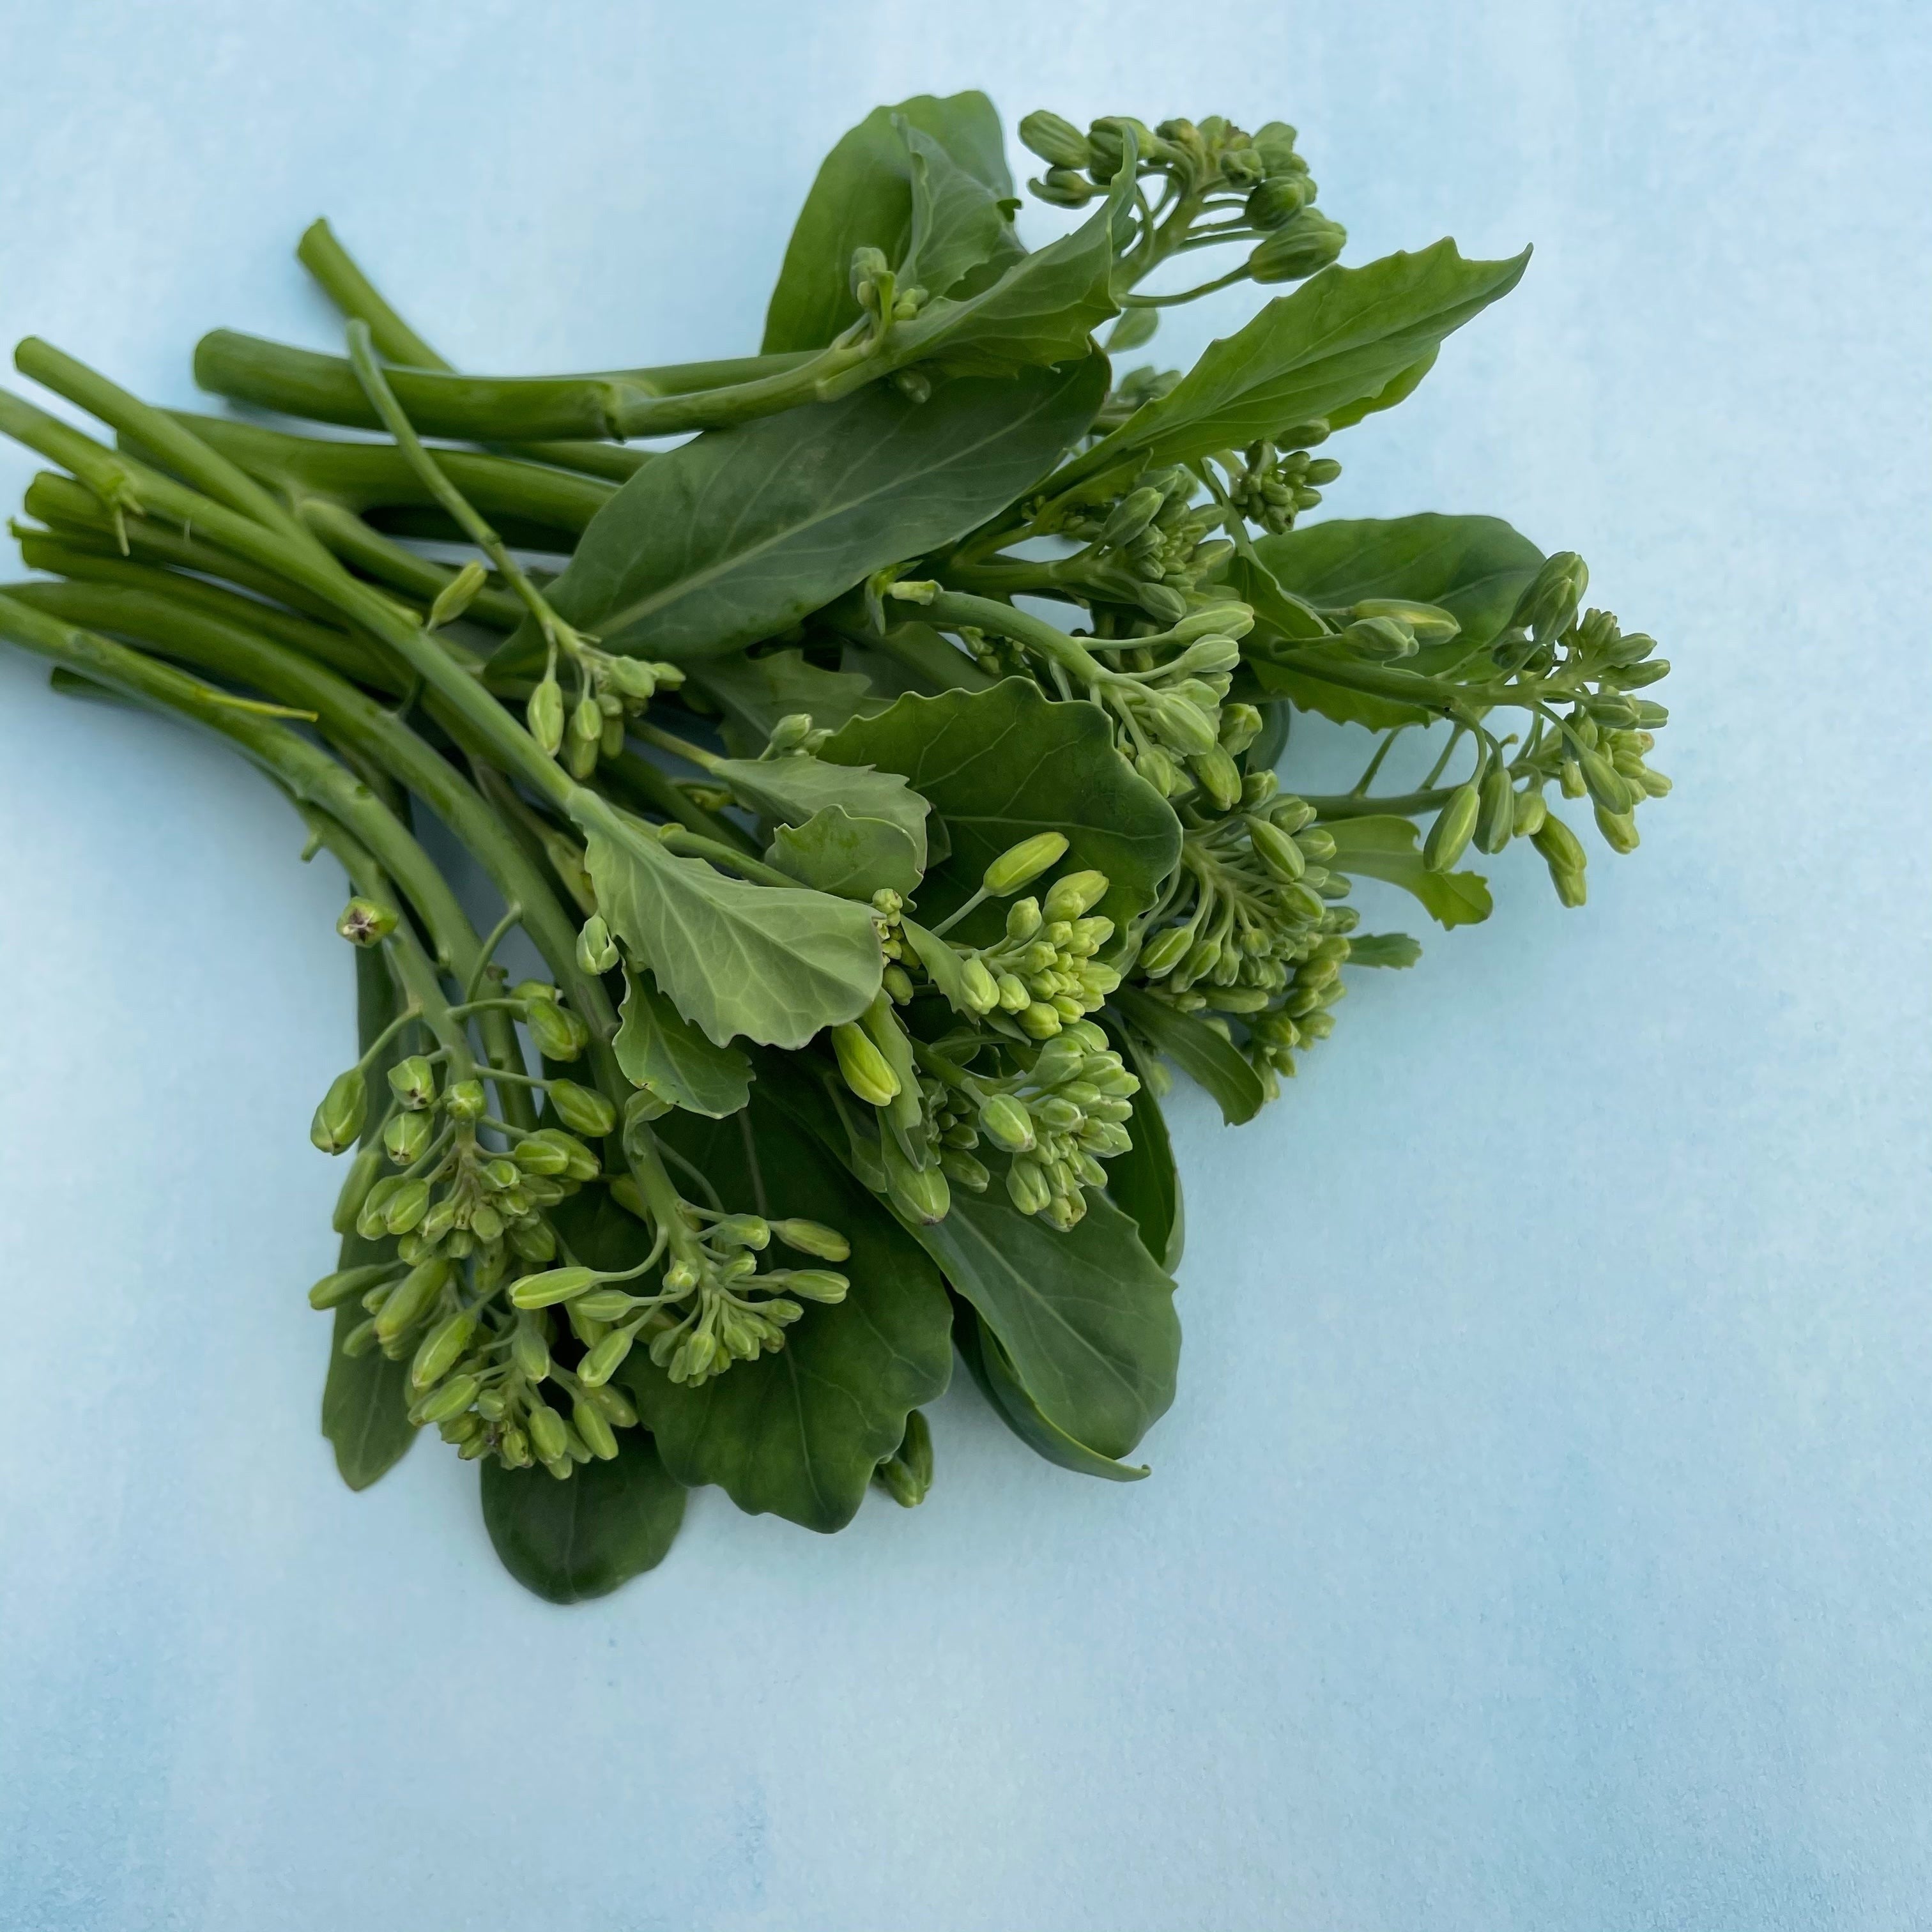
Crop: unknown
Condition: broccoli